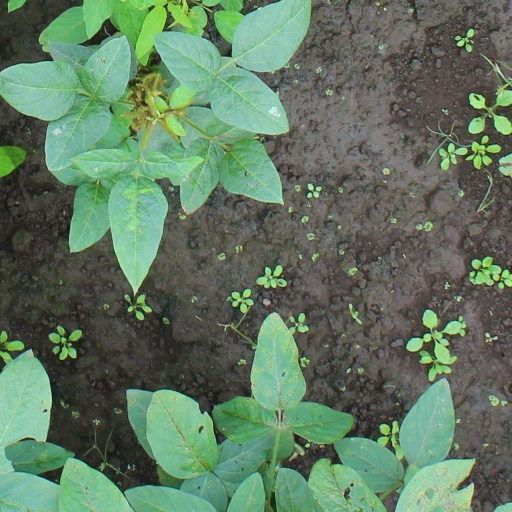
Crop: soybean